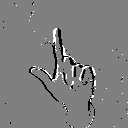
ASL letter: l